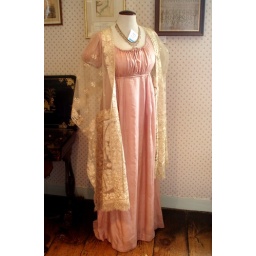
Worn by Marianne (Charity Wakefield) at a ball in London. Dress of pink self striped silk.